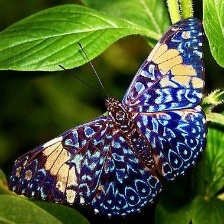
Species: RED CRACKER